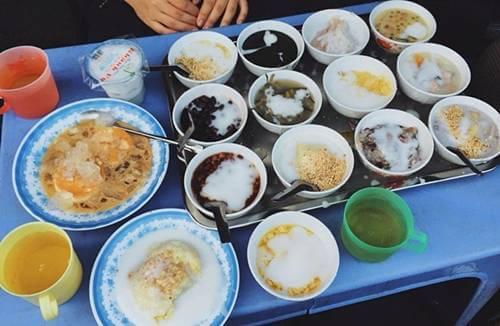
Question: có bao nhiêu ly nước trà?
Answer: có ba ly nước trà